Find a Family

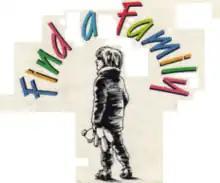
Logo

Find a Family is a British television programme that aired between 1989 and 1991 across the ITV network. The programme was an appeal to find new families for children in need of adoption or long-term fostering.